Stephen Park (artist)

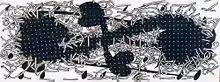
"Untitled drawing" by Stephen Park

Stephen Park (born 1962) is a British artist and comic performer. He was briefly associated with the Young British Artists (YBAs) in the late 1980s and early 1990s, and included in the seminal Freeze show.